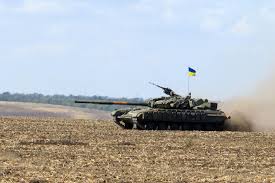
Label: Tank